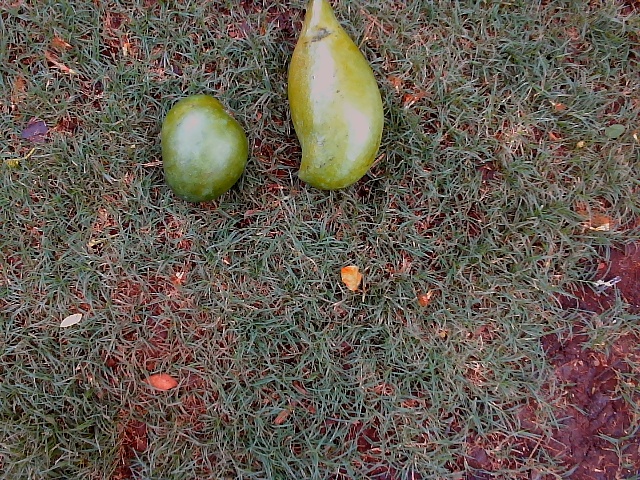
Label: Raw_Mango